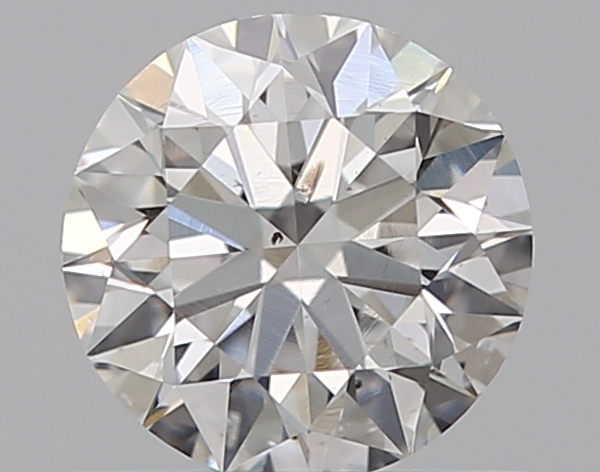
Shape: round
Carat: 0.57
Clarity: SI2
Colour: F
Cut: EX
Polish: EX
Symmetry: EX
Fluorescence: N
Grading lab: GIA
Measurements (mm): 5.28 x 5.31 x 3.3